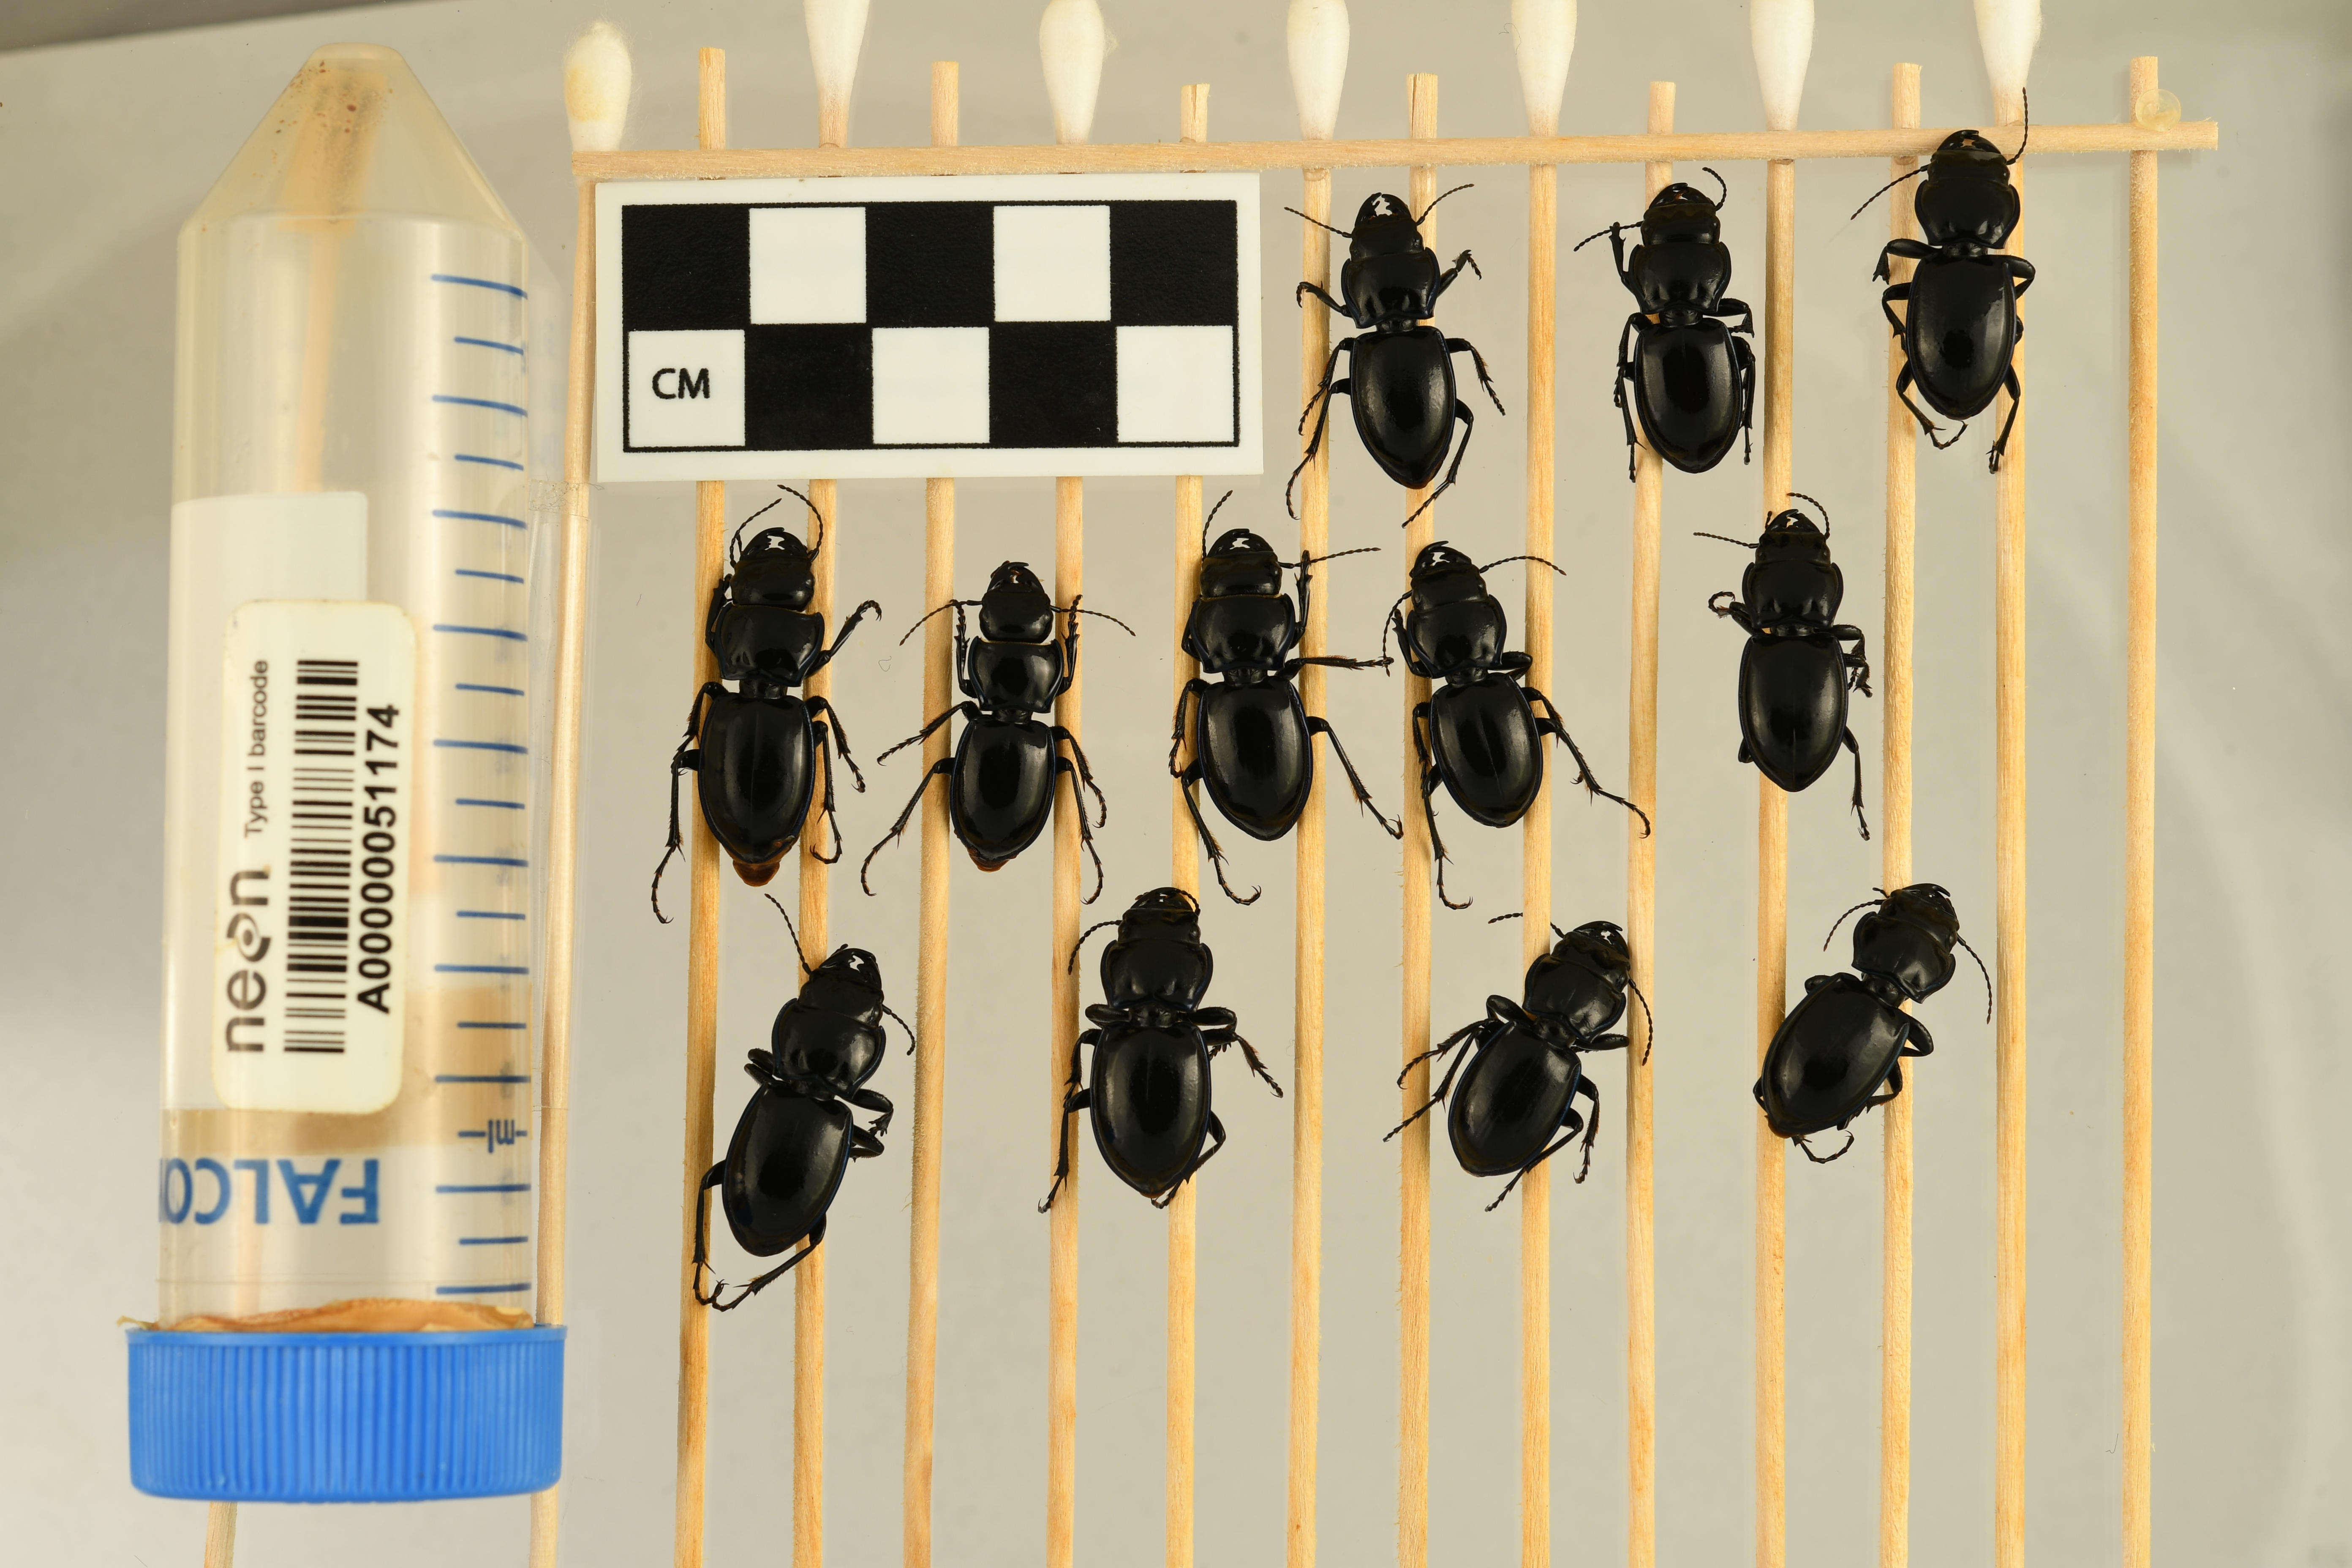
Pasimachus elongatus — Central Plains Experimental Range Site, plot CPER_002. Beetle 1, ElytraLength: 1.317 cm (lying flat: Yes)

Pasimachus elongatus — Central Plains Experimental Range Site, plot CPER_002. Beetle 1, ElytraWidth: 0.8235 cm (lying flat: Yes)

Pasimachus elongatus — Central Plains Experimental Range Site, plot CPER_002. Beetle 2, ElytraWidth: 0.833 cm (lying flat: Yes)

Pasimachus elongatus — Central Plains Experimental Range Site, plot CPER_002. Beetle 2, ElytraLength: 1.266 cm (lying flat: Yes)

Pasimachus elongatus — Central Plains Experimental Range Site, plot CPER_002. Beetle 3, ElytraLength: 1.403 cm (lying flat: Yes)

Pasimachus elongatus — Central Plains Experimental Range Site, plot CPER_002. Beetle 3, ElytraWidth: 0.8416 cm (lying flat: Yes)

Pasimachus elongatus — Central Plains Experimental Range Site, plot CPER_002. Beetle 4, ElytraLength: 1.401 cm (lying flat: Yes)

Pasimachus elongatus — Central Plains Experimental Range Site, plot CPER_002. Beetle 4, ElytraWidth: 0.8965 cm (lying flat: Yes)

Pasimachus elongatus — Central Plains Experimental Range Site, plot CPER_002. Beetle 5, ElytraLength: 1.235 cm (lying flat: Yes)

Pasimachus elongatus — Central Plains Experimental Range Site, plot CPER_002. Beetle 5, ElytraWidth: 0.7907 cm (lying flat: Yes)

Pasimachus elongatus — Central Plains Experimental Range Site, plot CPER_002. Beetle 6, ElytraLength: 1.372 cm (lying flat: Yes)

Pasimachus elongatus — Central Plains Experimental Range Site, plot CPER_002. Beetle 6, ElytraWidth: 0.8675 cm (lying flat: Yes)

Pasimachus elongatus — Central Plains Experimental Range Site, plot CPER_002. Beetle 7, ElytraLength: 1.276 cm (lying flat: Yes)

Pasimachus elongatus — Central Plains Experimental Range Site, plot CPER_002. Beetle 7, ElytraWidth: 0.8229 cm (lying flat: Yes)

Pasimachus elongatus — Central Plains Experimental Range Site, plot CPER_002. Beetle 8, ElytraLength: 1.333 cm (lying flat: Yes)

Pasimachus elongatus — Central Plains Experimental Range Site, plot CPER_002. Beetle 8, ElytraWidth: 0.8667 cm (lying flat: Yes)

Pasimachus elongatus — Central Plains Experimental Range Site, plot CPER_002. Beetle 9, ElytraLength: 1.438 cm (lying flat: Yes)

Pasimachus elongatus — Central Plains Experimental Range Site, plot CPER_002. Beetle 9, ElytraWidth: 0.8916 cm (lying flat: Yes)

Pasimachus elongatus — Central Plains Experimental Range Site, plot CPER_002. Beetle 10, ElytraLength: 1.448 cm (lying flat: Yes)

Pasimachus elongatus — Central Plains Experimental Range Site, plot CPER_002. Beetle 10, ElytraWidth: 0.9333 cm (lying flat: Yes)

Pasimachus elongatus — Central Plains Experimental Range Site, plot CPER_002. Beetle 11, ElytraLength: 1.3 cm (lying flat: Yes)

Pasimachus elongatus — Central Plains Experimental Range Site, plot CPER_002. Beetle 11, ElytraWidth: 0.8137 cm (lying flat: Yes)

Pasimachus elongatus — Central Plains Experimental Range Site, plot CPER_002. Beetle 12, ElytraLength: 1.425 cm (lying flat: Yes)

Pasimachus elongatus — Central Plains Experimental Range Site, plot CPER_002. Beetle 12, ElytraWidth: 0.8648 cm (lying flat: Yes)